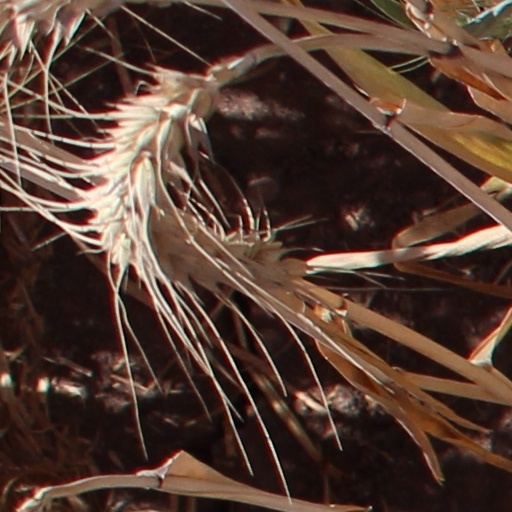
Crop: wheat